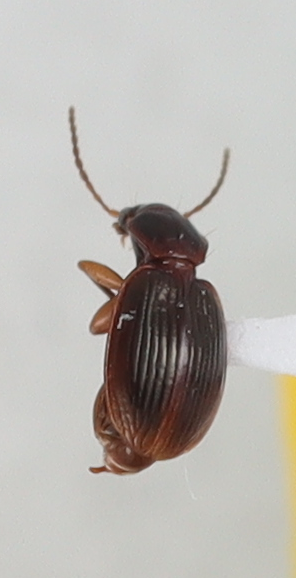
Scientific name: Mecyclothorax konanus
Plot: 17
Trap: E
Collected: 20190703